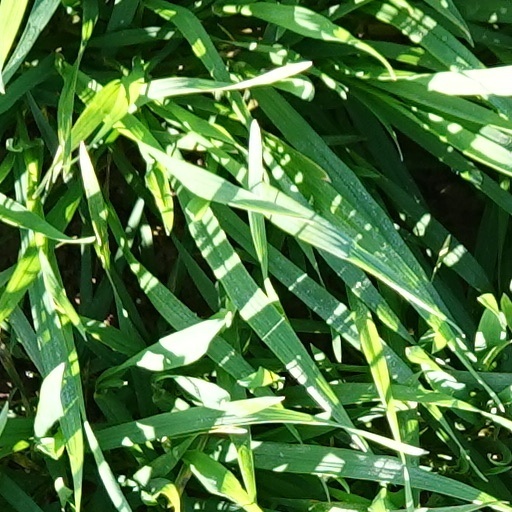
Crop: wheat